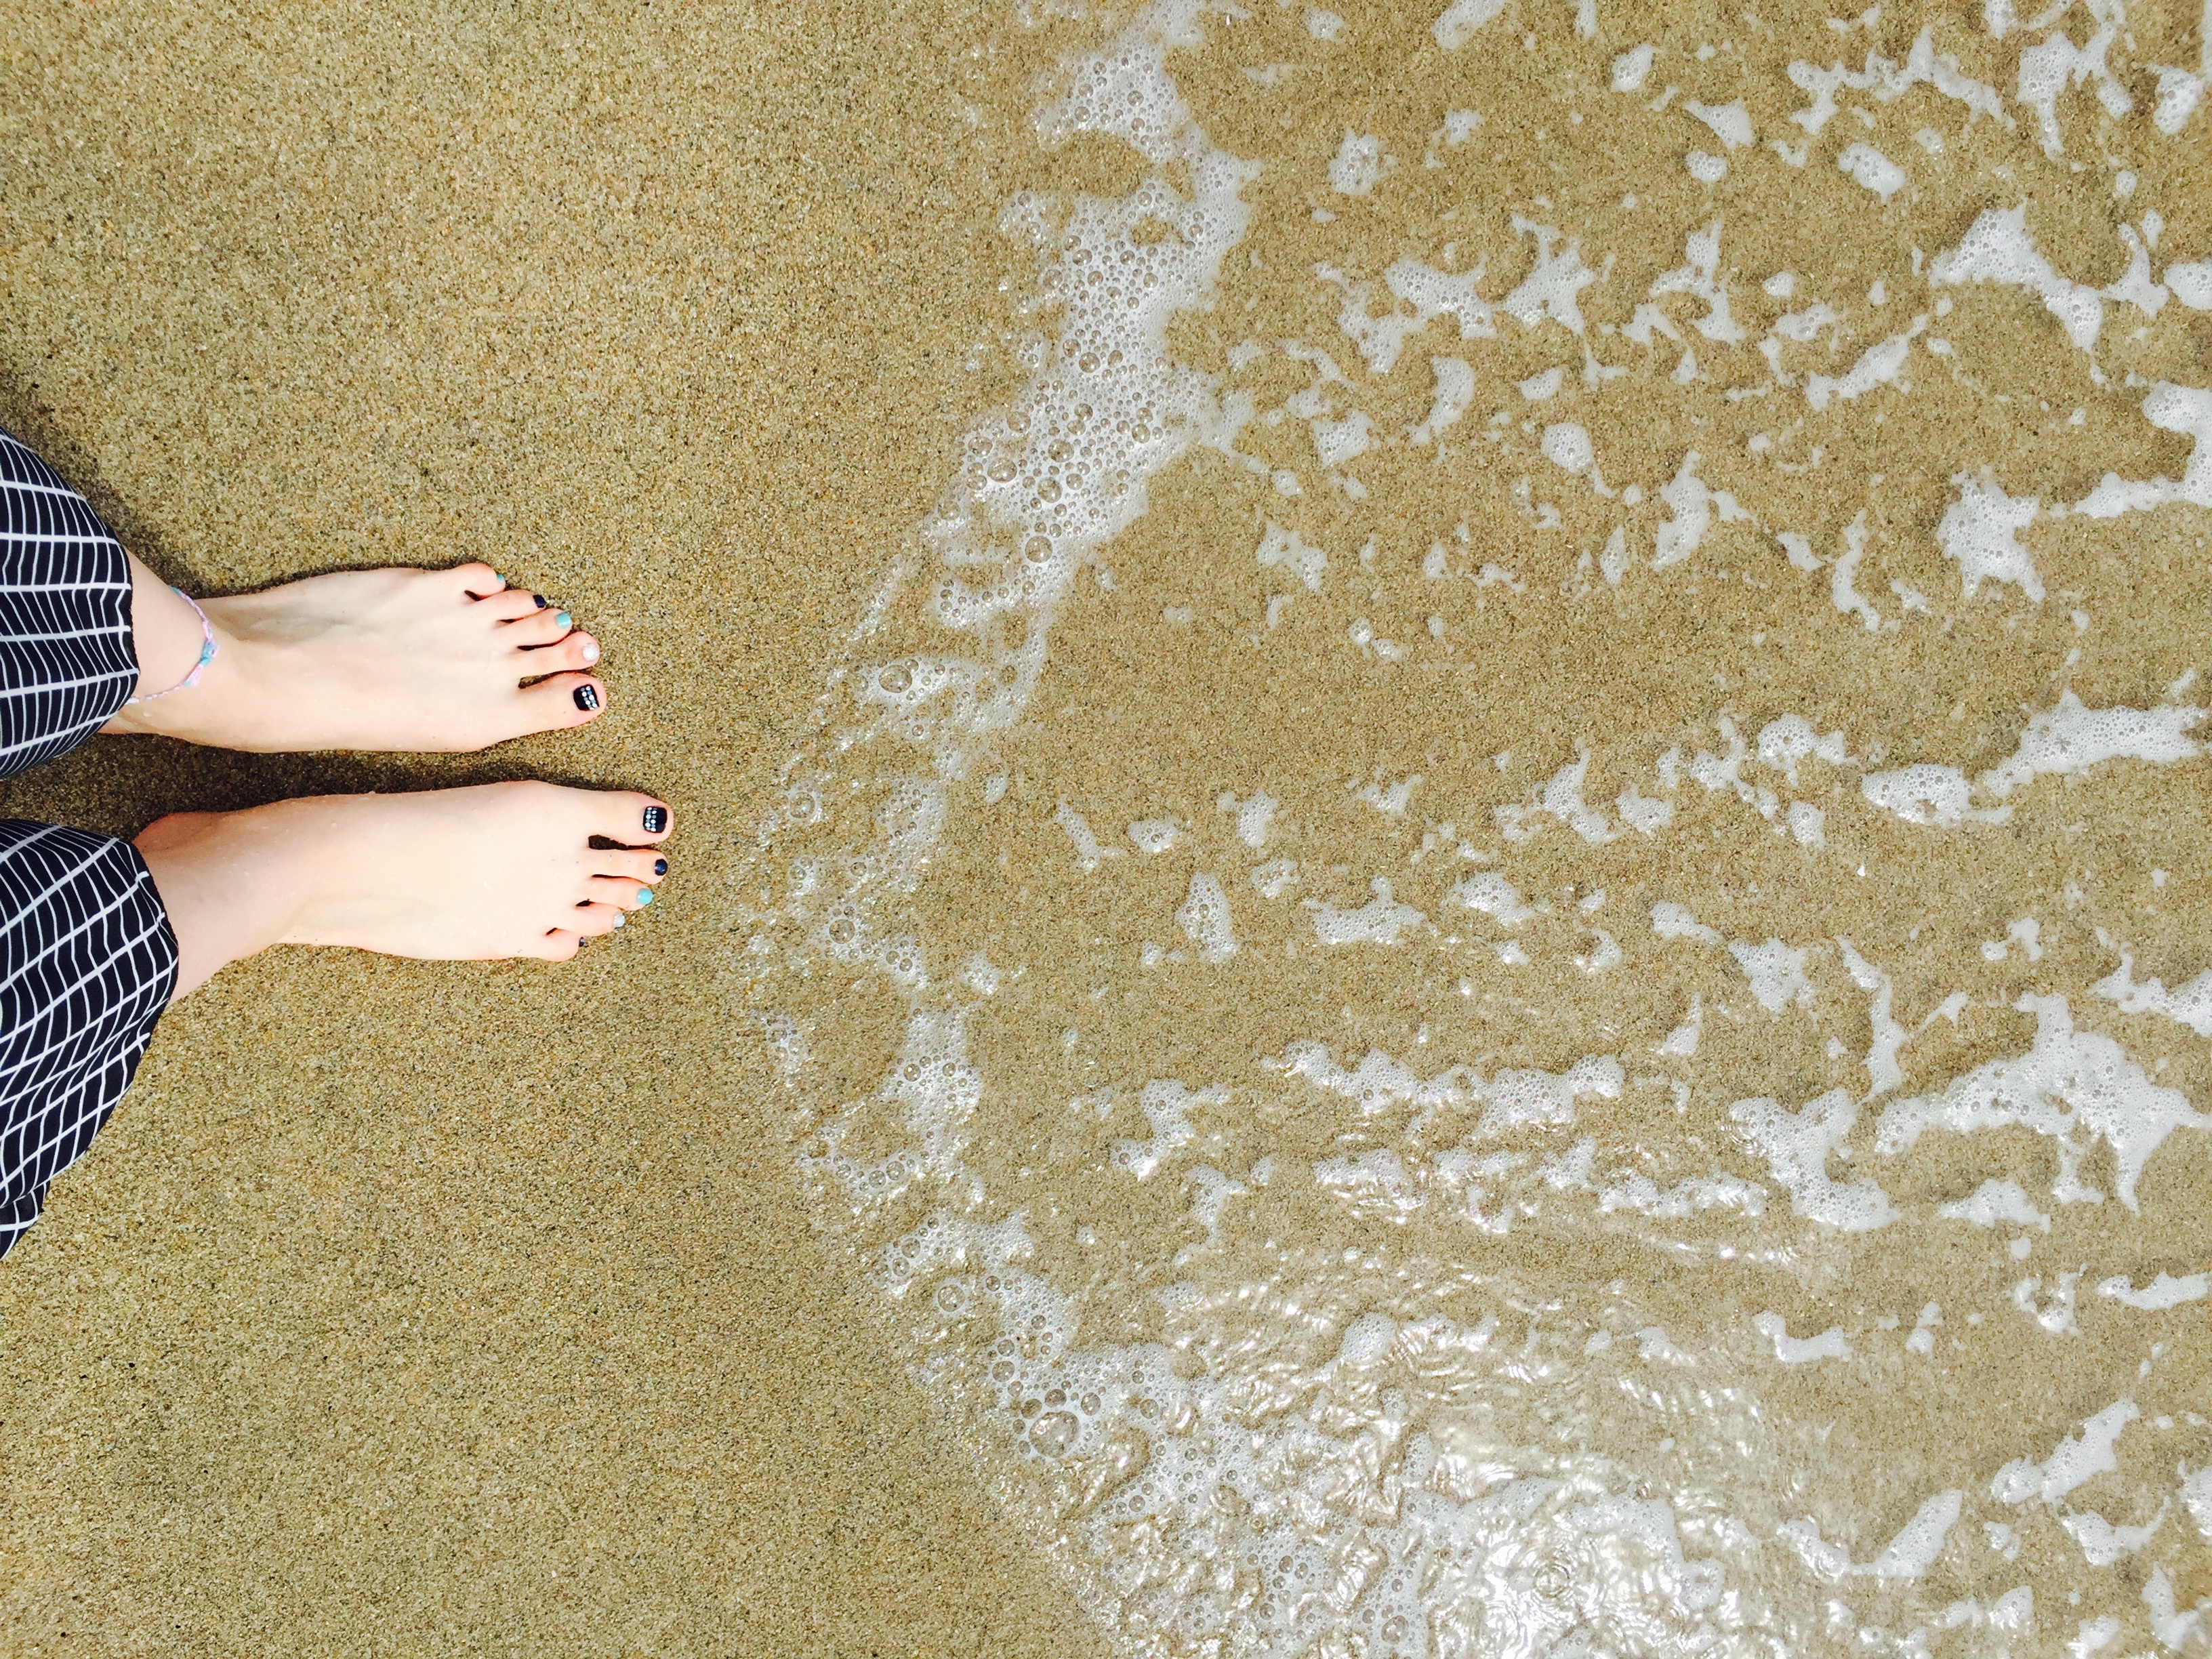
hand, sea, sand, shoe, white, floor, travel, leg, pattern, yellow, material, human body, waves, dress, footwear, carpet, toe, flooring, japan sea, bathing beach, naksan